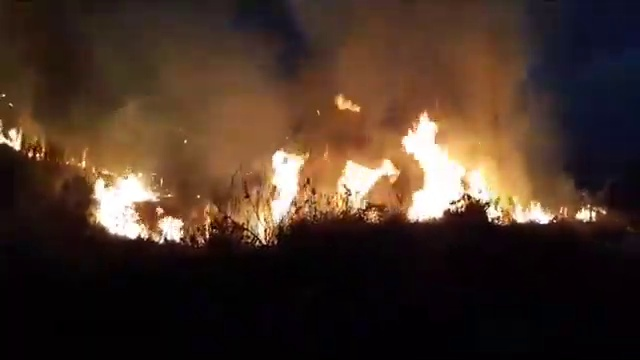
Fire: yes
Smoke: yes